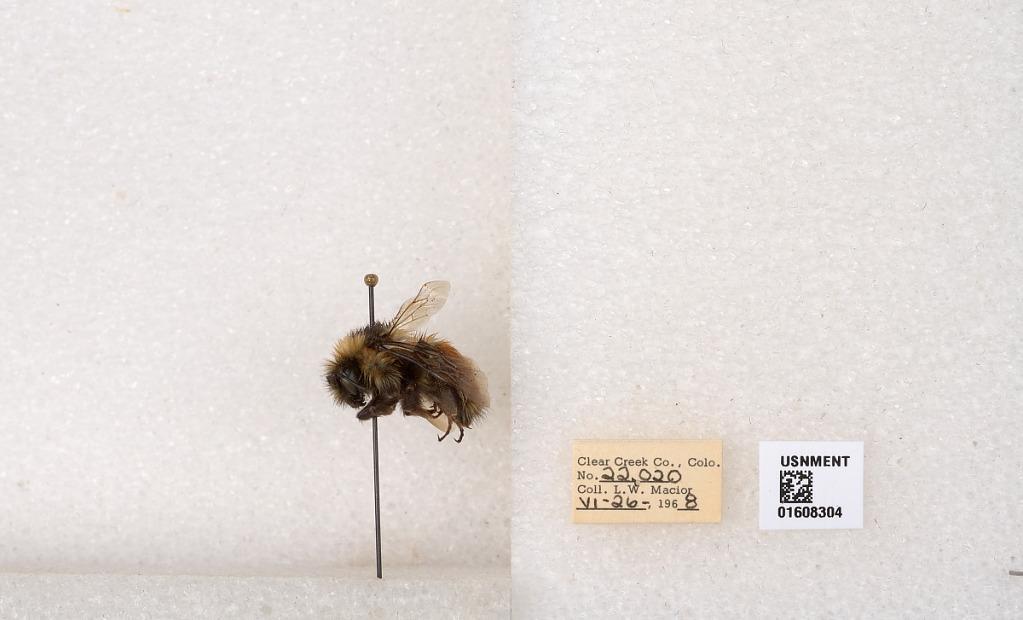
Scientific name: Bombus (Pyrobombus) sylvicola Kirby
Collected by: L. Macior
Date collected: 1968-6-26
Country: United States
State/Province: Colorado
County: Clear Creek
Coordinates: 39.6891, -105.644